Sifrei Kodesh

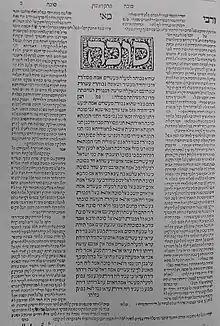
A page of the Bomberg Talmud

Circa 349, the Sanhedrin, exiled from Jerusalem and sitting in Tiberias, wrote the Jerusalem Talmud, a mammoth work compiling the teachings of the rabbis of the recent generations, known as "Amoraim", as they expounded on the Mishnah. It is largely attributed to Rabbi Yochanan. However, the Jerusalem Talmud is generally overshadowed by the Babylonian Talmud, a similar yet much larger work, compiling the teachings of the "Amoraim", and completed in Babylonia circa 500. The teachings were largely legalistic in nature, stating "halakha". There were other teachings, known as aggadah, which incorporates narratives, parables, practical advice, remedies, and insights. The Babylonian Talmud, attributed to Rav Ashi and Ravina, was first printed in 1483 by Joshua Solomon Soncino. Soncino's layout of the Talmud, with the original Talmud text in the center of the page, with the commentary of Rashi on the outer margins and the commentary of Tosafot on the inner ones, was later imitated by Christian printer Daniel Bomberg, who printed the entire Talmud between the years 1519 and 1523, and by all subsequent major printings of the Talmud. Rabbi Moshe Shapiro, rabbi of Slavuta, Ukraine and owner of a printing press, published the Slavita Shas in the early 1800s. In 1886, the Romm Publishing House in Vilnius published the Vilna Shas, which has since been reprinted and remains the classic print of the Talmud.